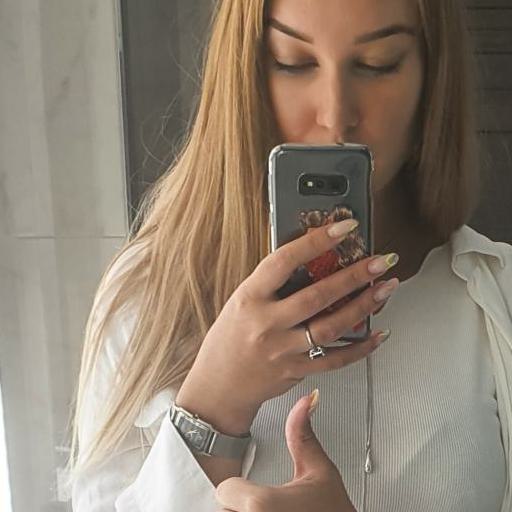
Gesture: no_gesture